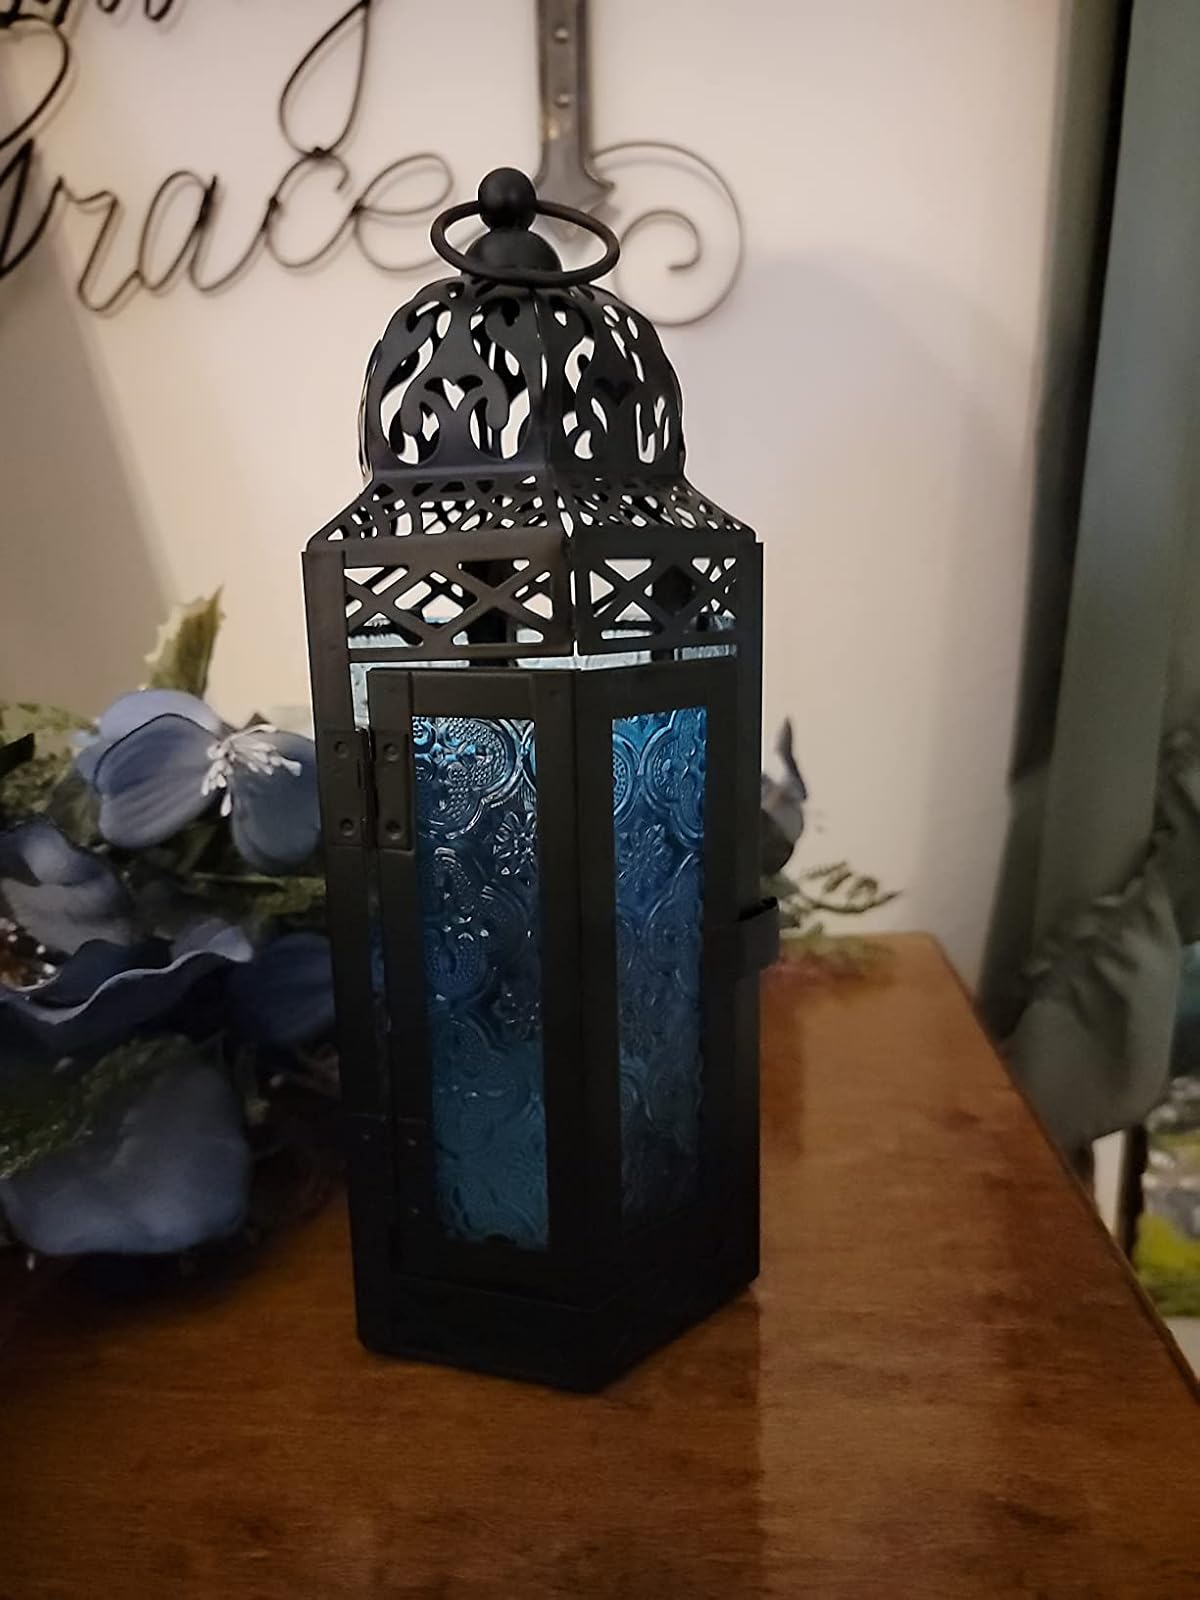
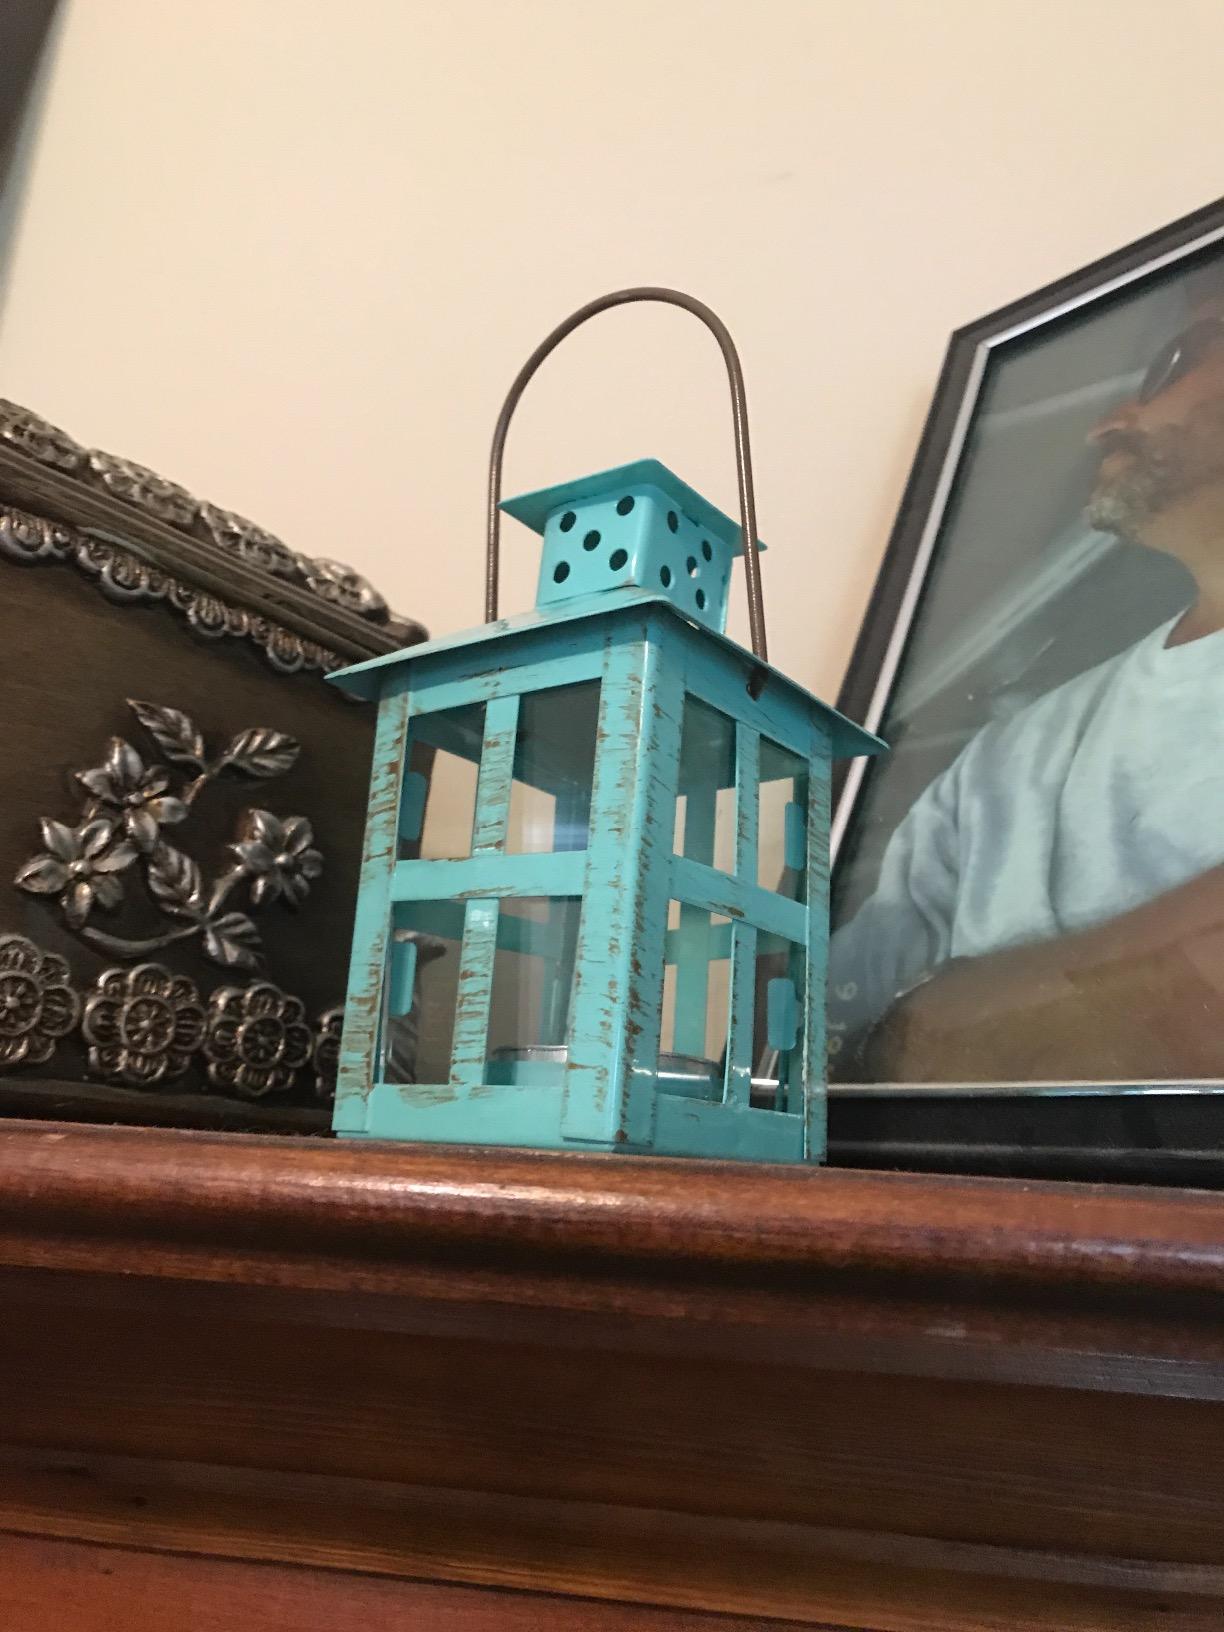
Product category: lantern
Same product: no